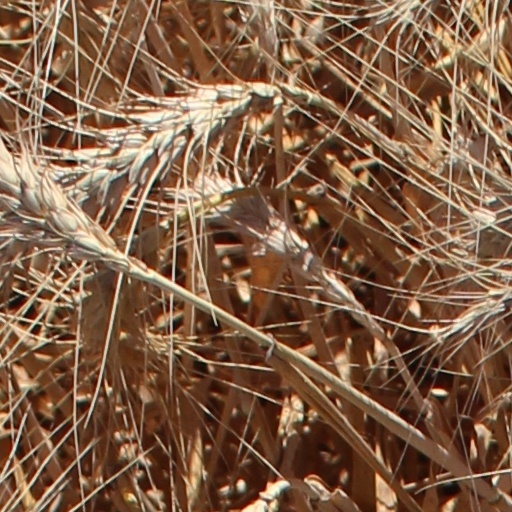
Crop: wheat